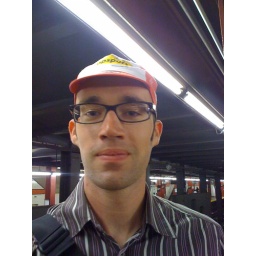
brian waiting for the train in new bike hat